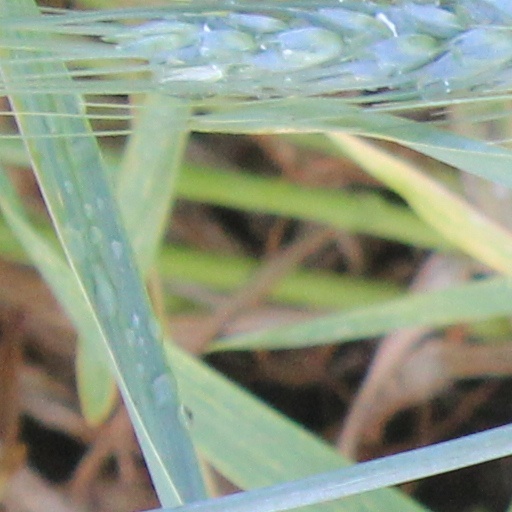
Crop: wheat